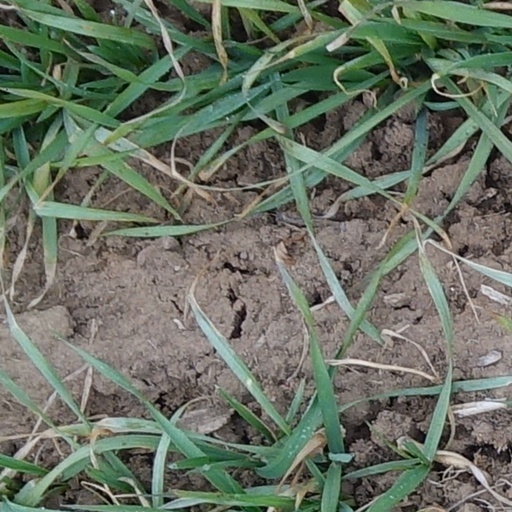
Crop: wheat